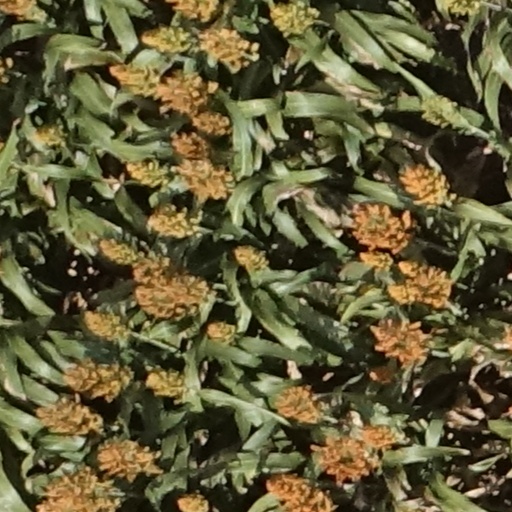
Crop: sorghum